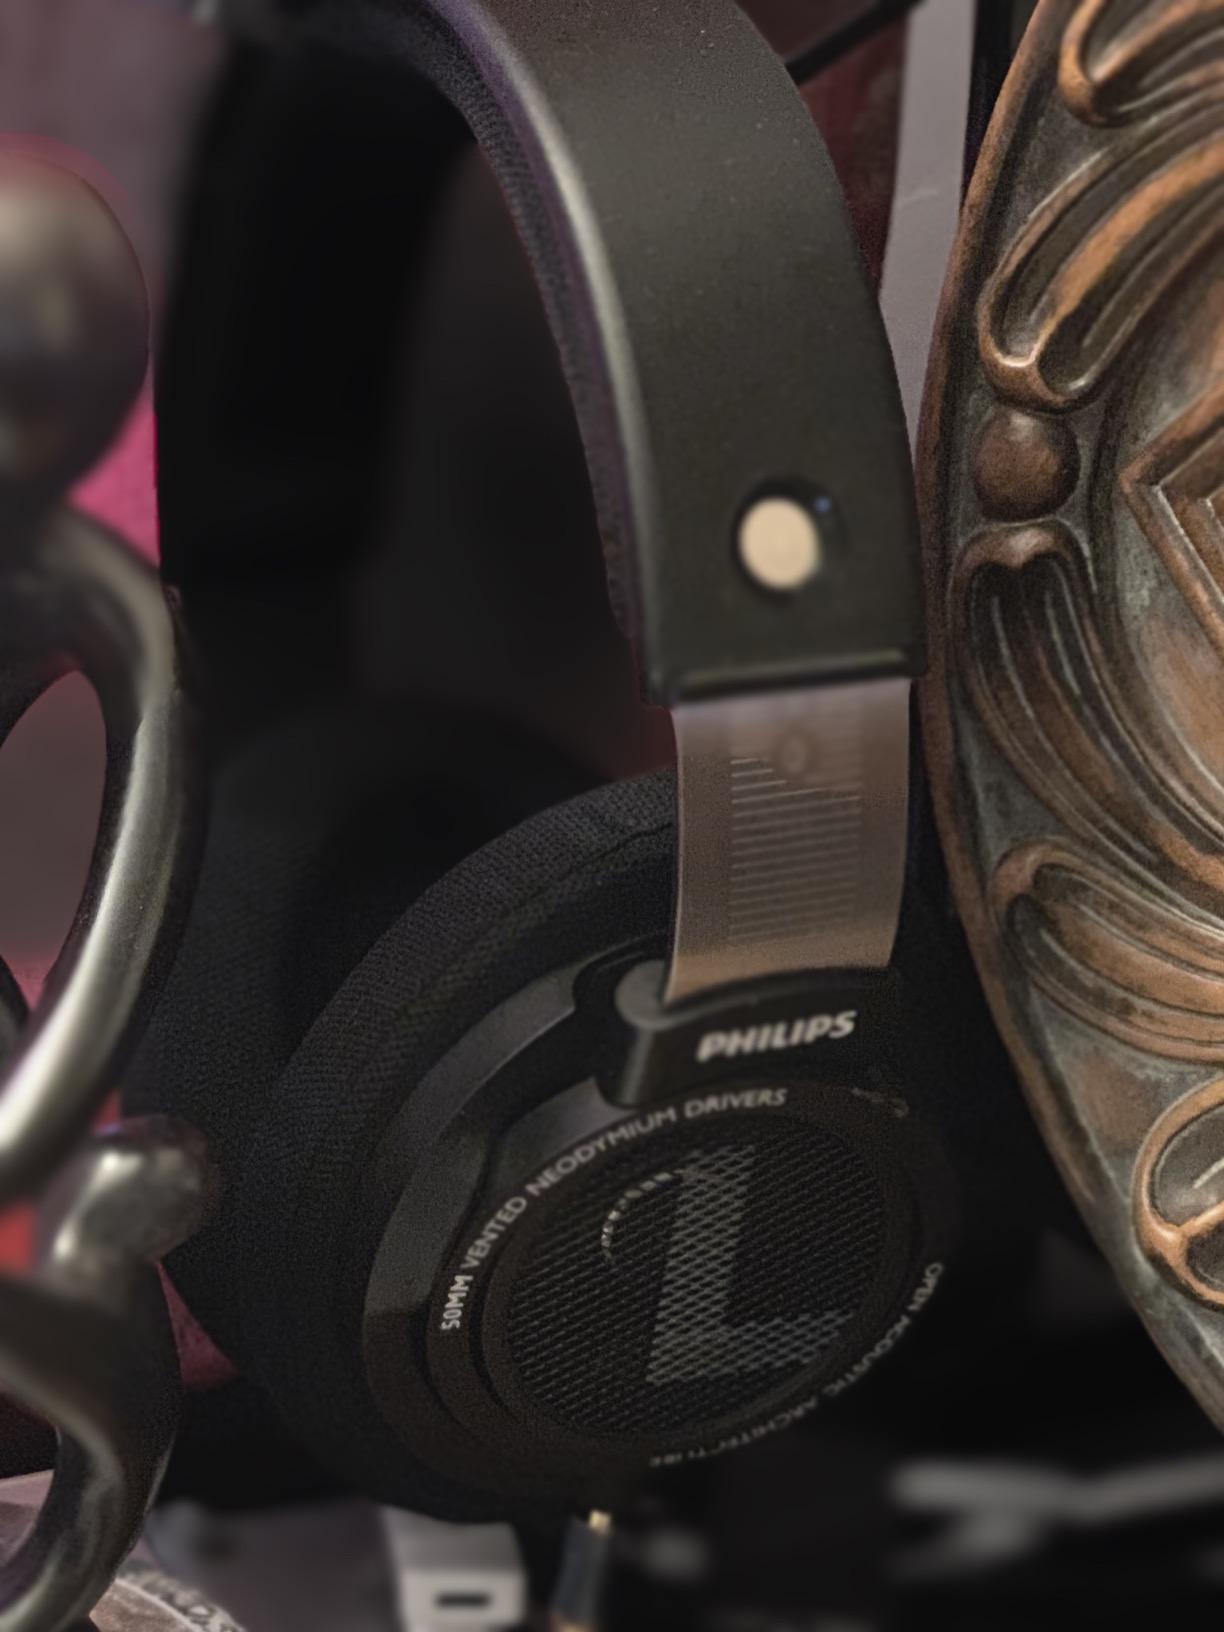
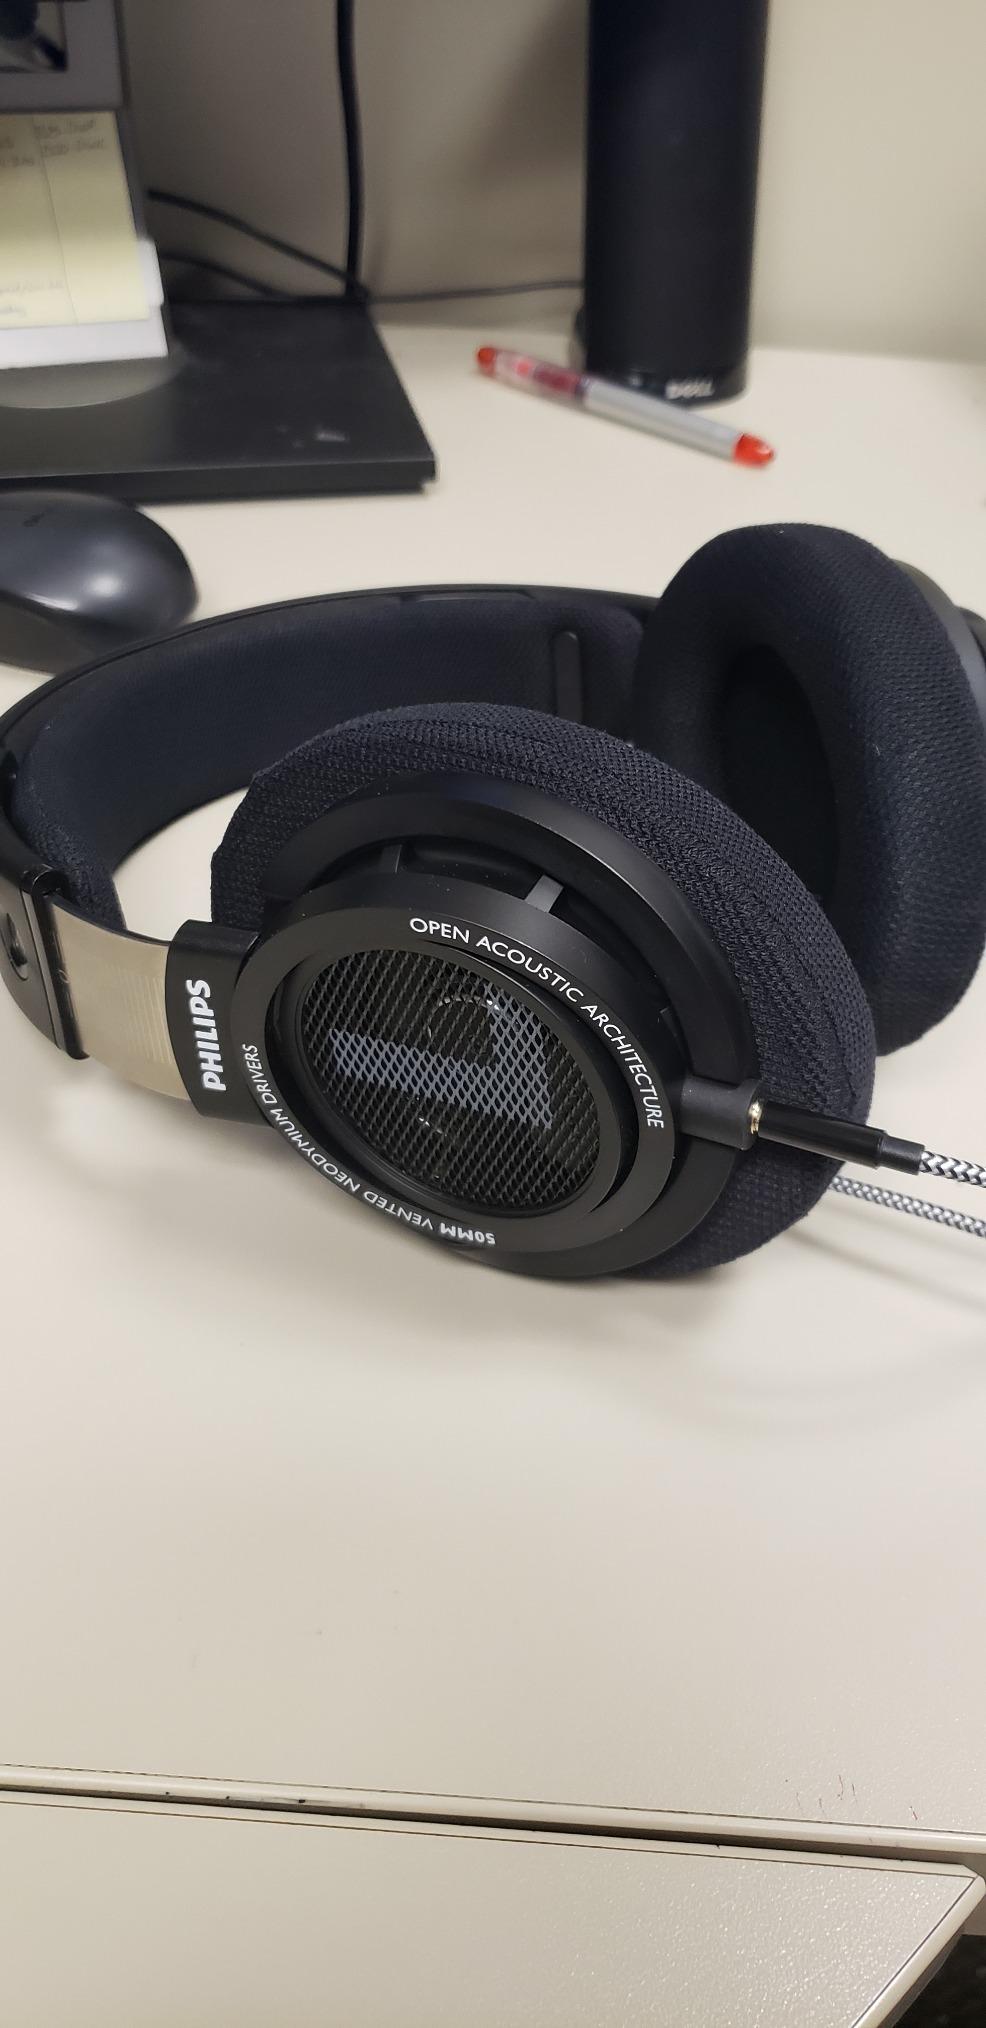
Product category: headphones
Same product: yes